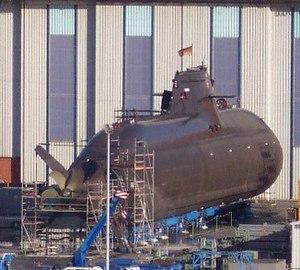
Voici une liste des classes de sous-marins militaires :
Les sous-marins de type 212 sont une classe de sous-marins à propulsion anaérobie, développés par Howaldtswerke-Deutsche Werft AG pour la marine allemande, utilisant des piles à combustible à membrane électrolyte polymère. Ils peuvent naviguer à haute vitesse avec leur moteur Diesel, ou utiliser leur système anaérobie pour rester en plongée pendant trois semaines maximum. Ce type de propulsion est aussi supposé être particulièrement furtif.